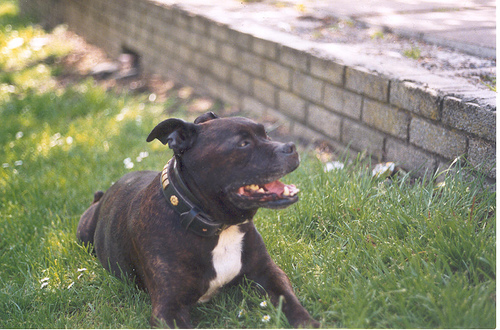
Animal: dog
Breed: staffordshire bull terrier